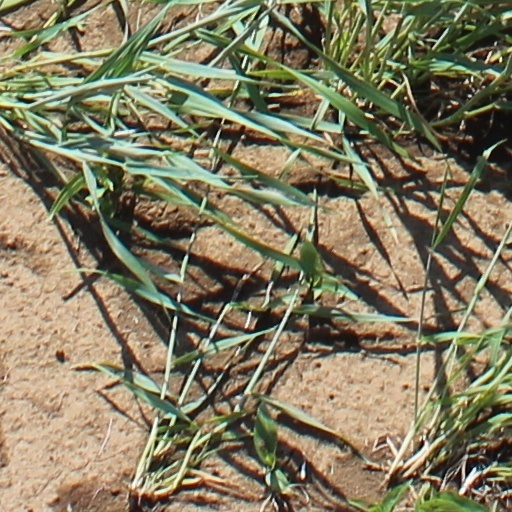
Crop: wheat